Cebgo

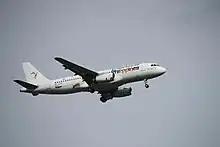
An Airbus A320 in the Tigerair-SEAir livery (2012)

In February 2011, Tiger Airways Holdings Ltd., parent company of Tigerair, purchased 32.5% shares of SEAir. They increased their shares to 40% in August 2012.